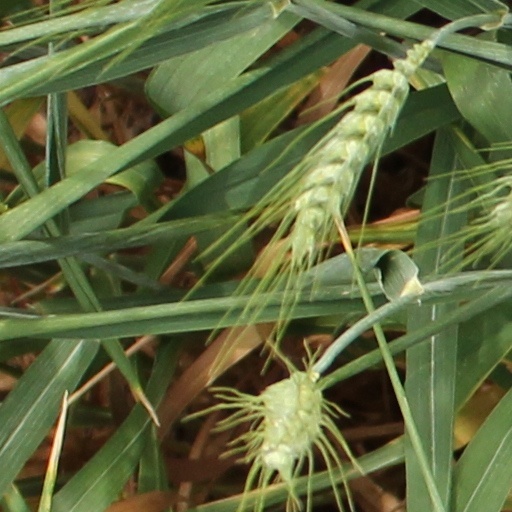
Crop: wheat